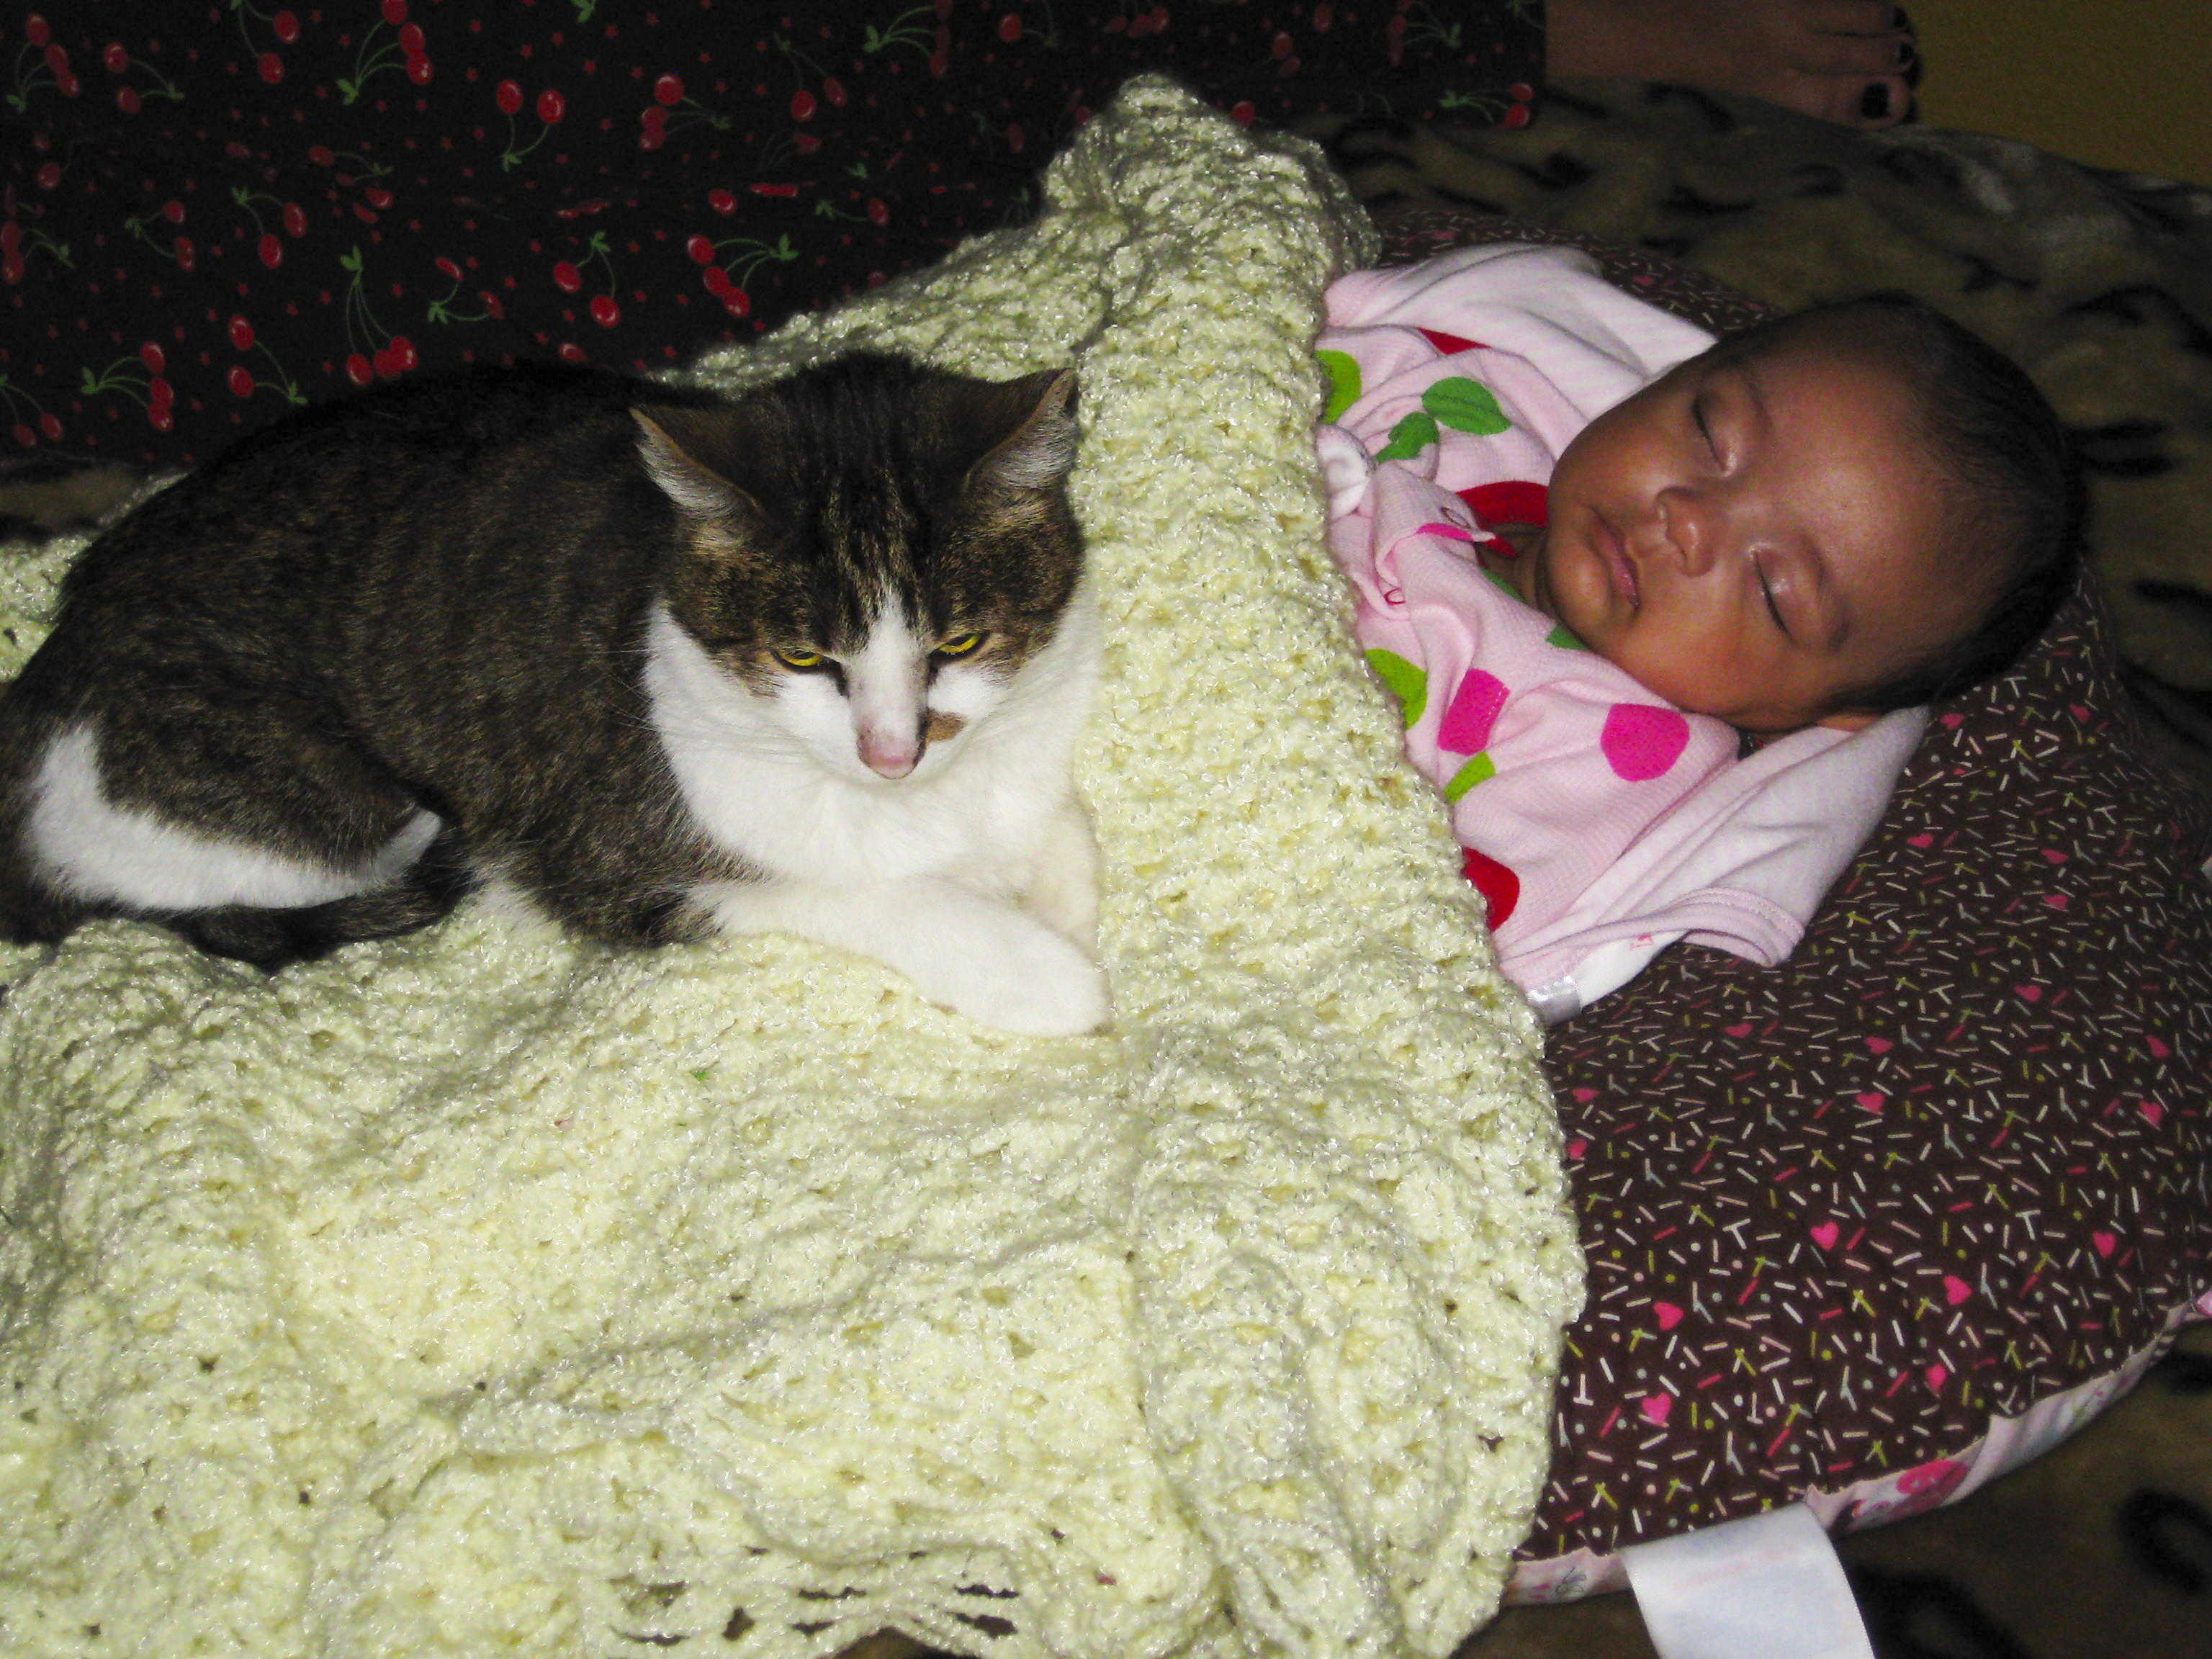
girl, cute, kitten, cat, sleeping, mammal, baby, whiskers, creativecommons, toddler, vertebrate, adorable, gigi, european shorthair, small to medium sized cats, cat like mammal, domestic short haired cat